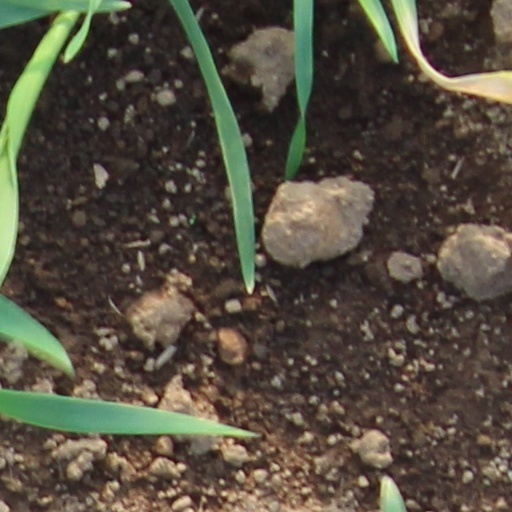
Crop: wheat